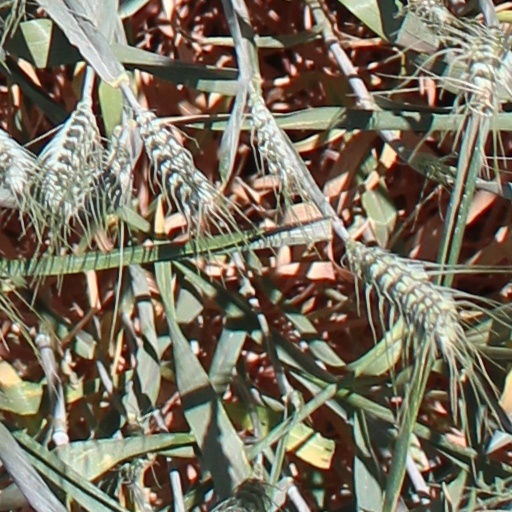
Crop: wheat